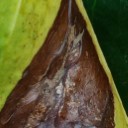
Label: Phoma